Mexican Americans

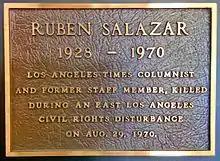
A plaque honoring Ruben Salazar mounted in the Globe Lobby of the Los Angeles Times Building in downtown Los Angeles

In 2006, "Time" magazine reported that the number of hate groups in the United States increased by 33% since 2000, with illegal immigration being used as a foundation for recruitment. According to the 2011 Federal Bureau of Investigation (FBI) Hate Crimes Statistics Report, 56.9% of the 939 victims of crimes motivated by a bias toward the victims' ethnicity or national origin were directed at Latinos. In California, the state with the largest Mexican American population, the number of hate crimes committed against Latinos almost doubled from 2003 to 2007. In 2011, hate crimes against Hispanics declined 31% in the United States and 43% in California. The 2019 El Paso shooting which resulted in 23 deaths, was a result of the gunman's racist attitude towards Mexican Americans and Latino immigrants in general.